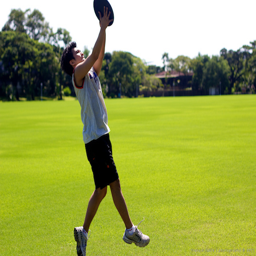
A young man who has just jumped up to catch a football
A man jumping to catch a Frisbee in mid air.
A young boy catching a ball with a catchers mitt.
A young man jumping in the air in a catching position.
A boy jumping up so he can catch a football.